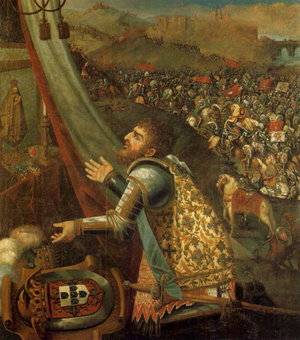
La bataille d'Aljubarrota se déroule l'après-midi du 14 août 1385, entre les troupes portugaises aidées de renforts anglais, commandées par Jean Iᵉʳ de Portugal et D. Nuno Álvares Pereira, et l'armée de Jean Iᵉʳ de Castille renforcée par un important contingent de chevaliers français.